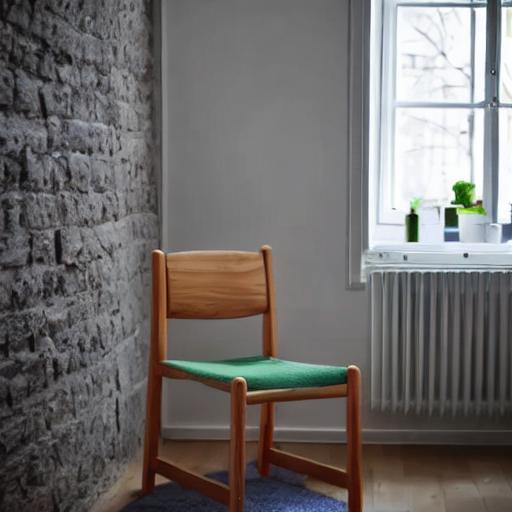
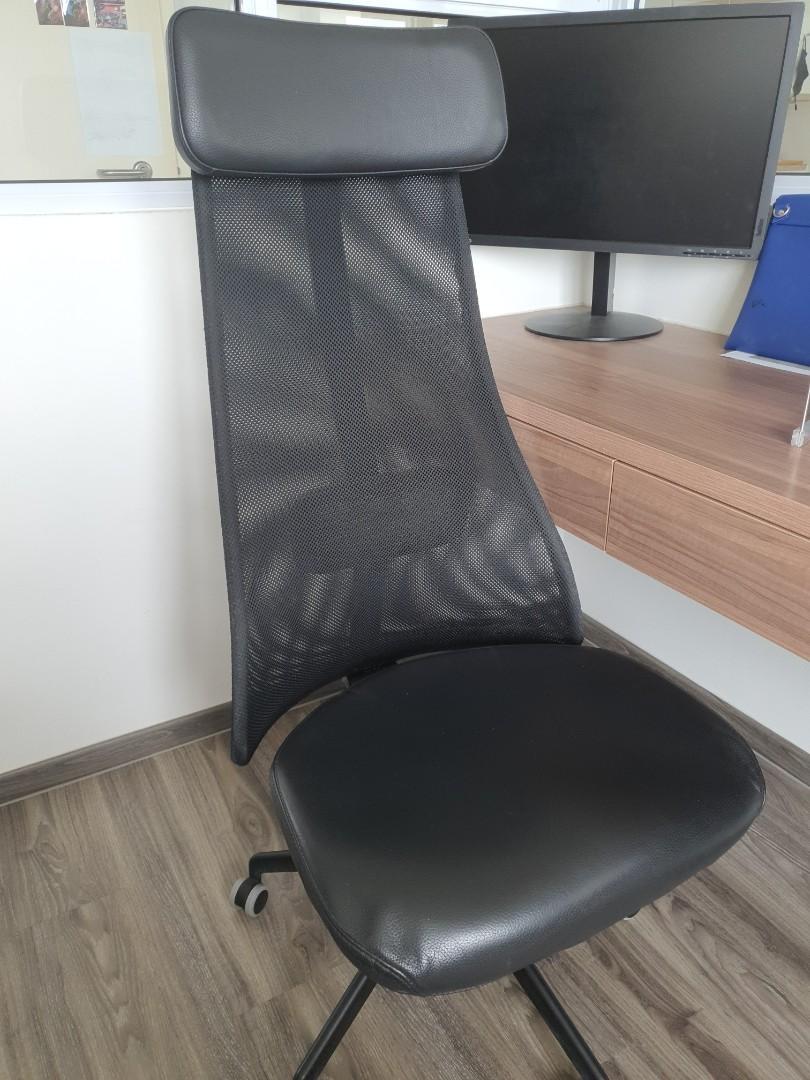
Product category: items_chair
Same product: no